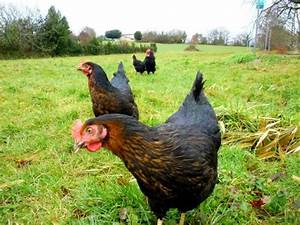
Label: chicken